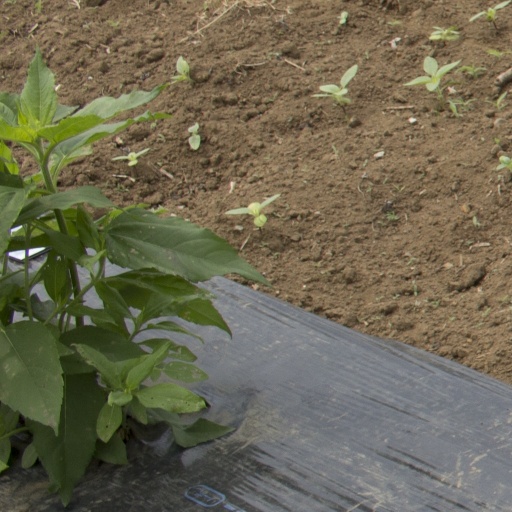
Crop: Jerusalem artichoke